Liber physiognomiae

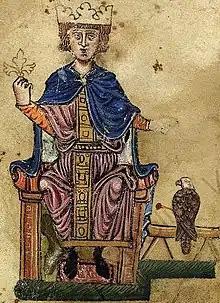
The work was dedicated to Frederick II, Holy Roman Emperor.

The work was written sometime in the early 13th century, and is explicitly dedicated to Frederick II. The scholar James Wood Brown argues that the book was likely written for the soon-to-be Holy Roman Emperor Frederick II in AD 1209 on the occasion of his wedding to Constance of Aragon. Brown also adds, "No date suits this publication so well as 1209, and nothing but the urgent desire of Court and people that the marriage should prove fruitful can explain, one might add excuse, some passages of almost fescennine license which it contains." The philosophy and religion scholar Irven Resnick argues that the work was given to Frederick so that "the emperor [might be able] to distinguish, from outward appearances, trustworthy and wise counselors from their opposite numbers."